Final Yamato

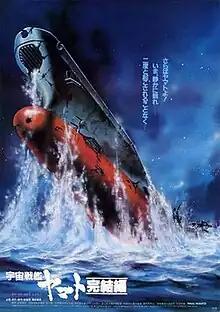
Film poster

is a 1983 Japanese anime epic science fiction film and the fifth film (fourth theatrical) of the "Space Battleship Yamato" saga (known as "Star Blazers" in the United States). Its extended 70mm cut was the longest theatrical animated film in the world for 36 years, until it was surpassed by "In This Corner (and Other Corners) of the World", the 2019 extended cut of 2016's "In This Corner of the World", by five minutes.